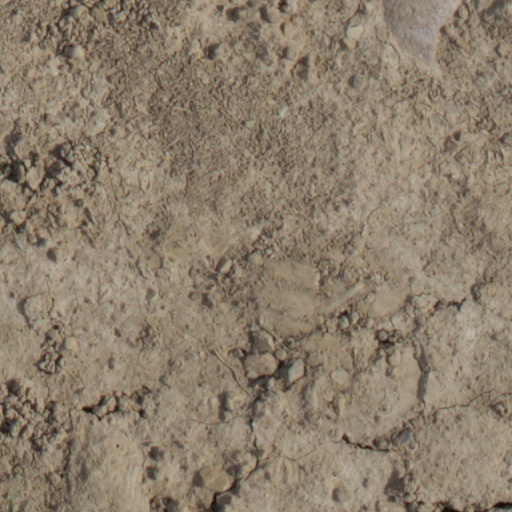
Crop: wheat